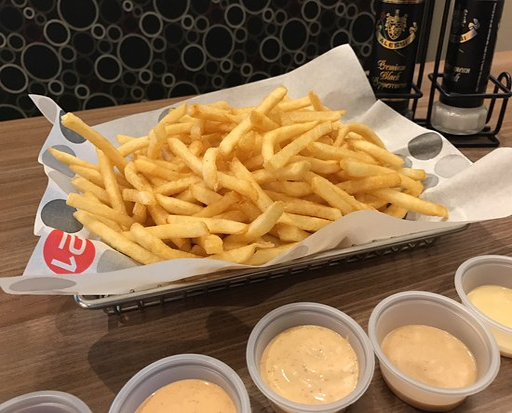
burger : pound of fries and some sauces